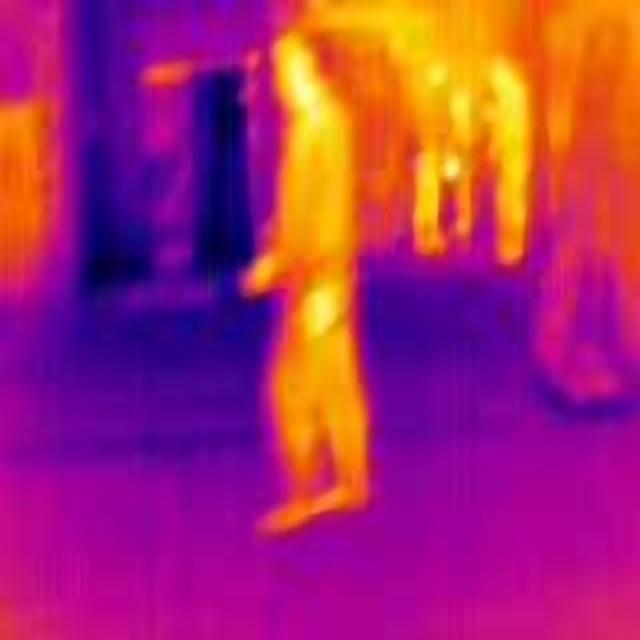
Detected objects:
label: person
label: person
label: person
label: person